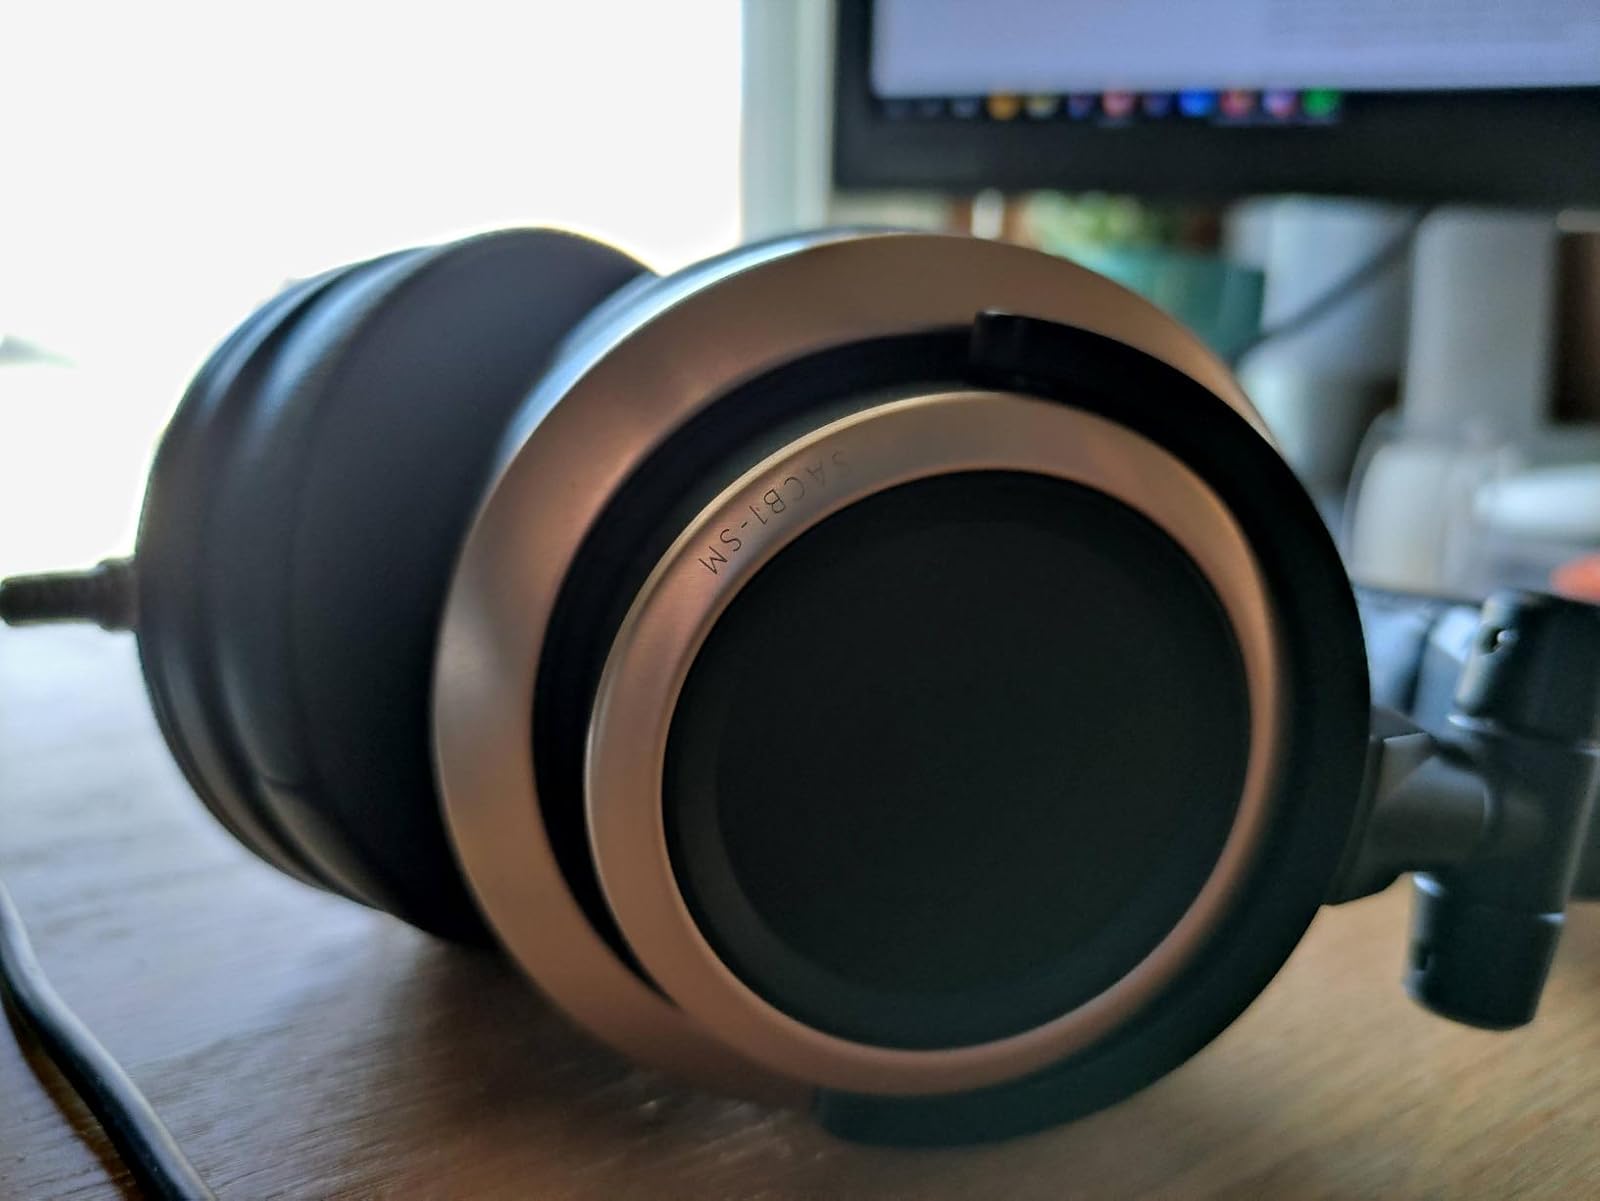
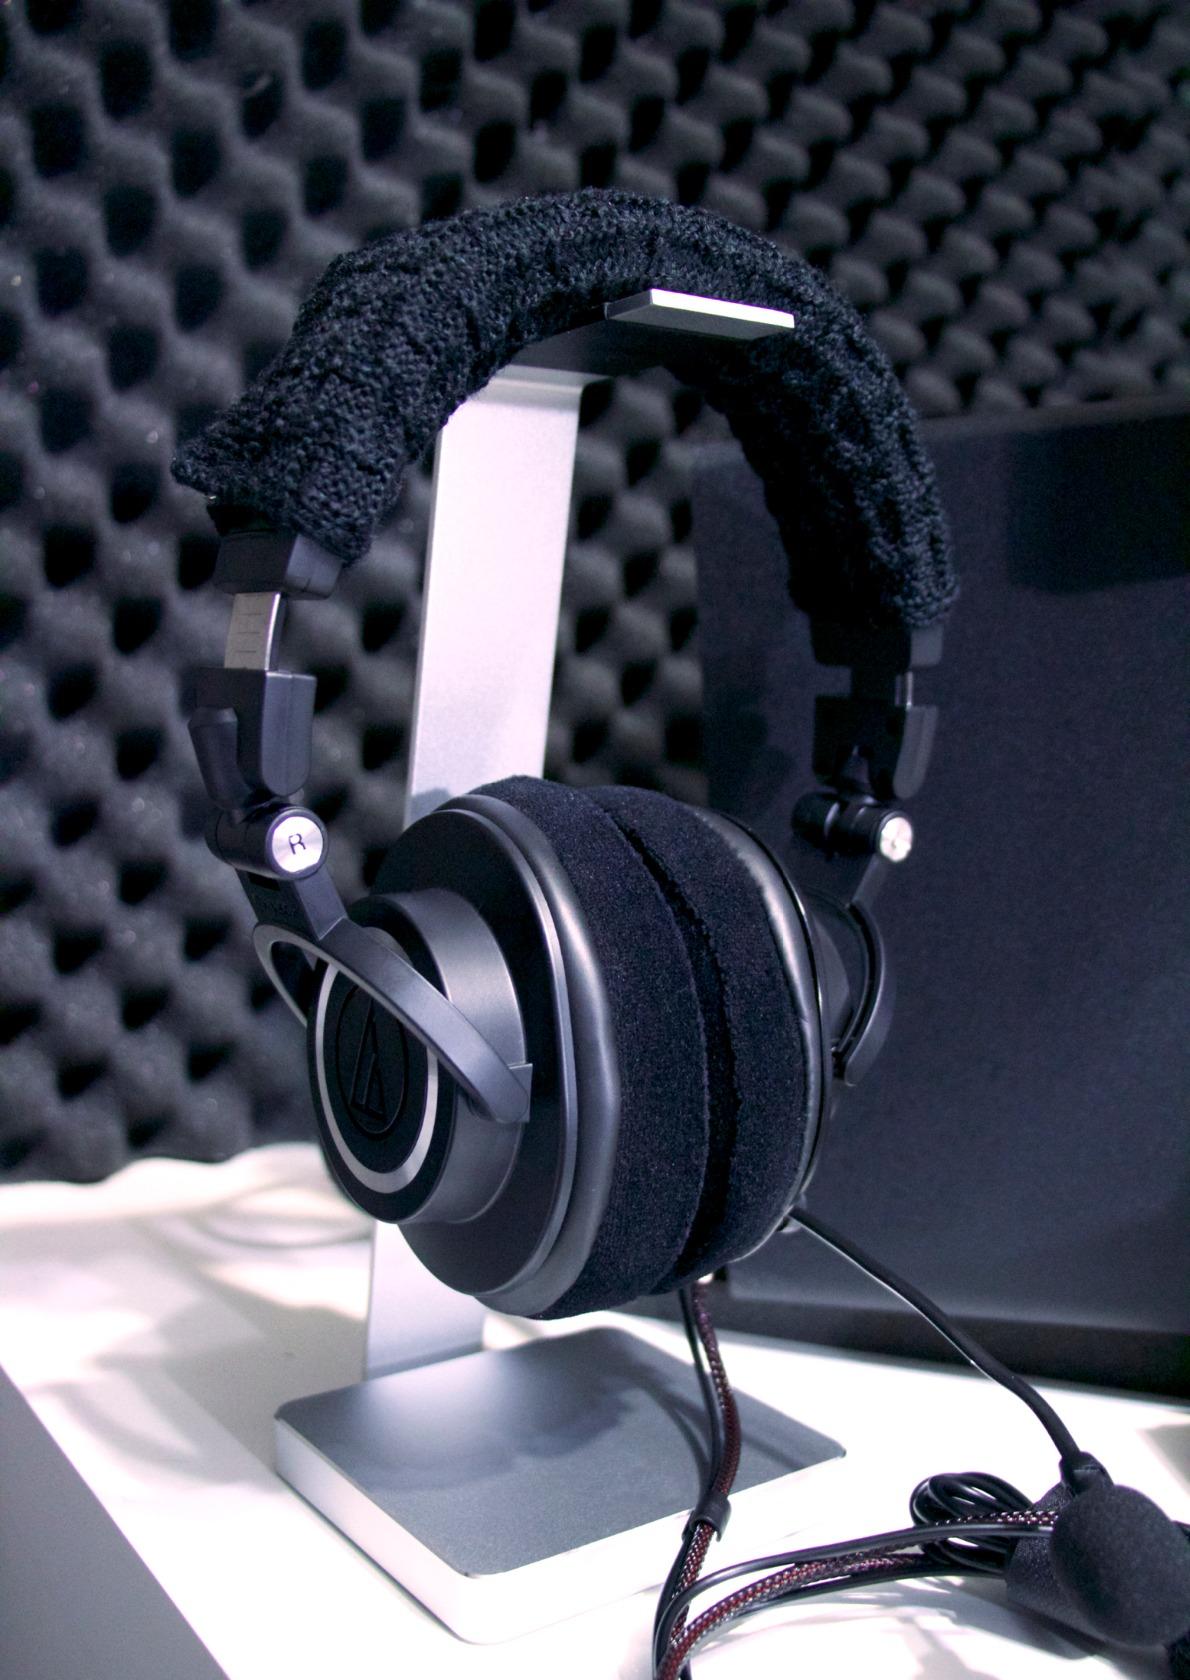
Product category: headphones
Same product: no